Biogenic substance

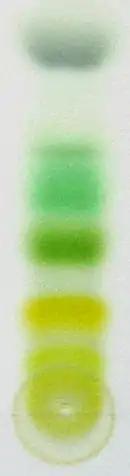
Chromatographic separation of chlorophyll

Through studying the transport of biogenic substances in the Tatar Strait in the Sea of Japan, a Russian team noted that biogenic substances can enter the marine environment due to input from either external sources, transport inside the water masses, or development by metabolic processes within the water. They can likewise be expended due to biotransformation processes, or biomass formation by microorganisms. In this study the biogenic substance concentrations, transformation frequency, and turnover were all highest in the upper layer of the water. Additionally, in different regions of the strait the biogenic substances with the highest annual transfer were constant. These were O, DOC, and DISi, which are normally found in large concentrations in natural water. The biogenic substances that tend to have lower input through the external boundaries of the strait and therefore least transfer were mineral and detrital components of N and P. These same substances take active part in biotransformation processes in the marine environment and have lower annual output as well.